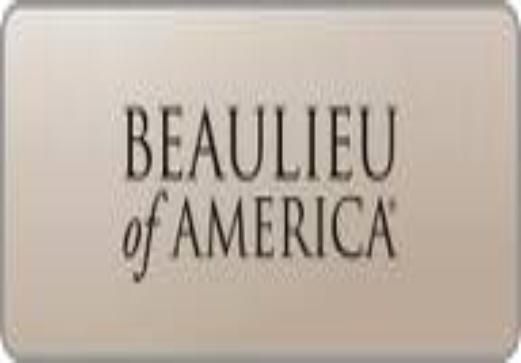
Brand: Beaulieu
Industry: Food